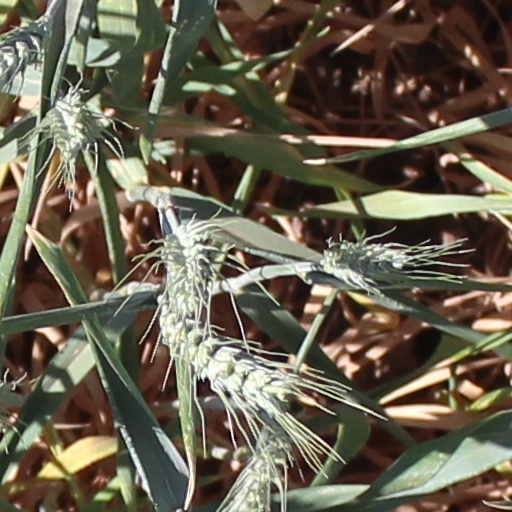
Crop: wheat